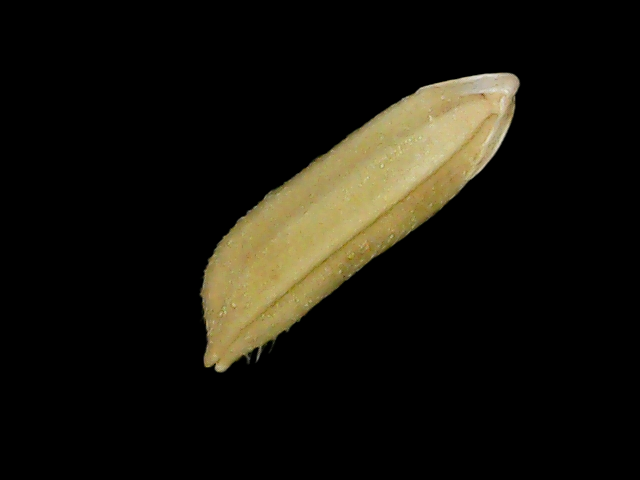
Rice variety: Bd75